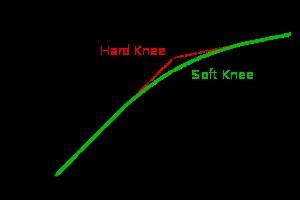
Un compresseur est un appareil de traitement du son destiné à réduire la dynamique du signal. C'est un effet audio analogique ou numérique qui réduit le niveau des parties du signal qui dépassent durablement un seuil déterminé par l'utilisateur.